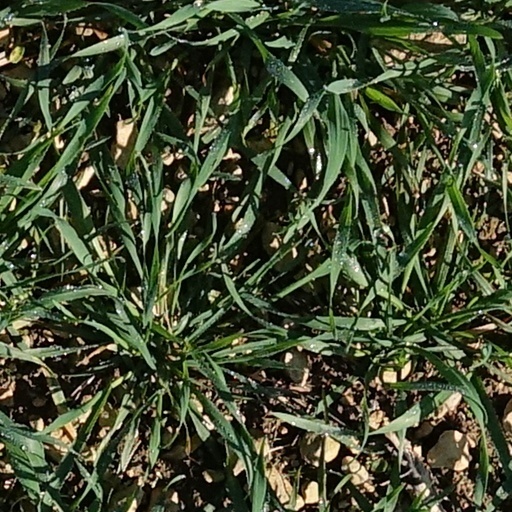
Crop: wheat